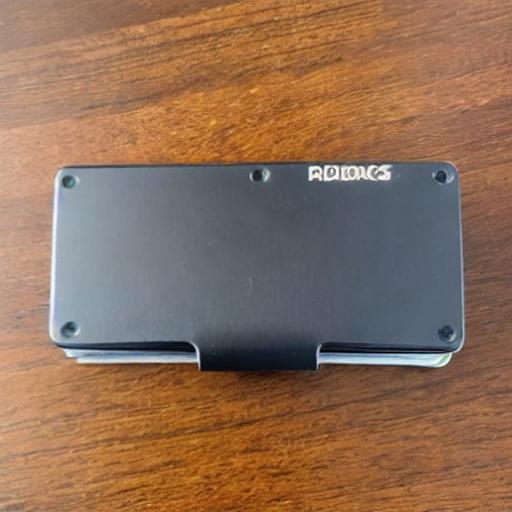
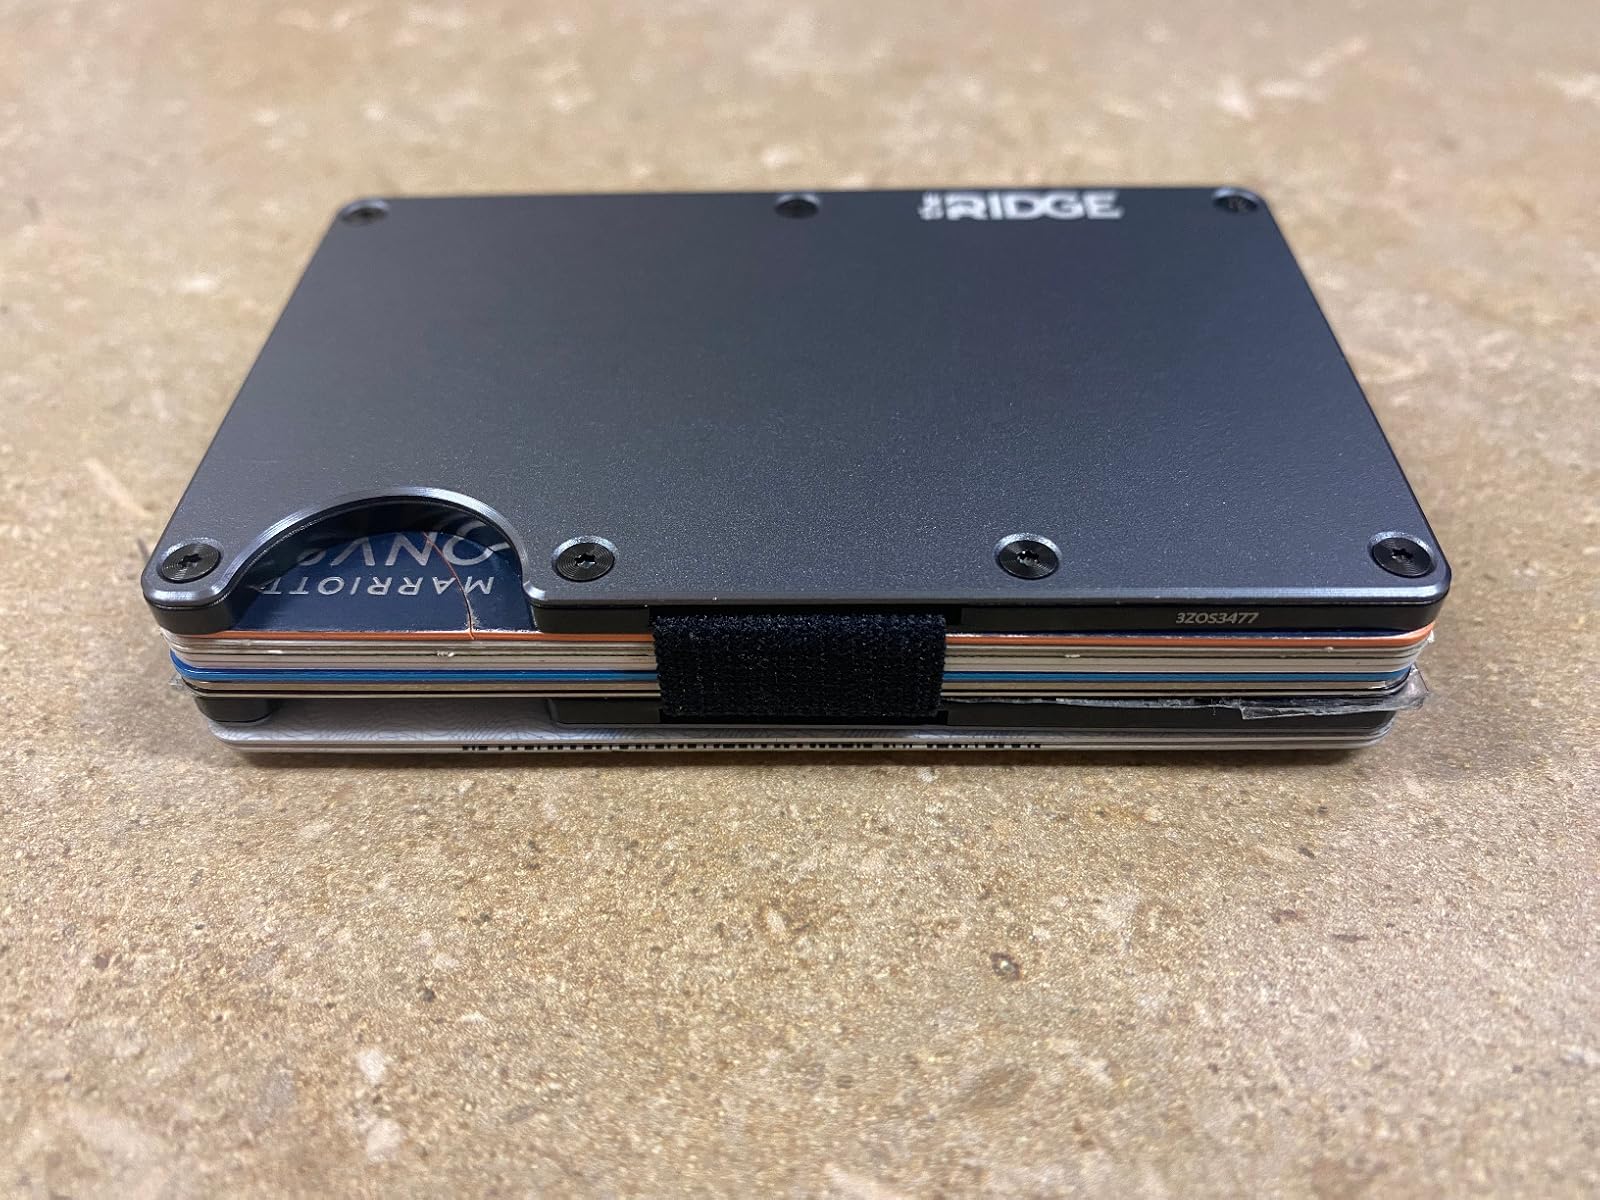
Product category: accessories_wallet
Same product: no